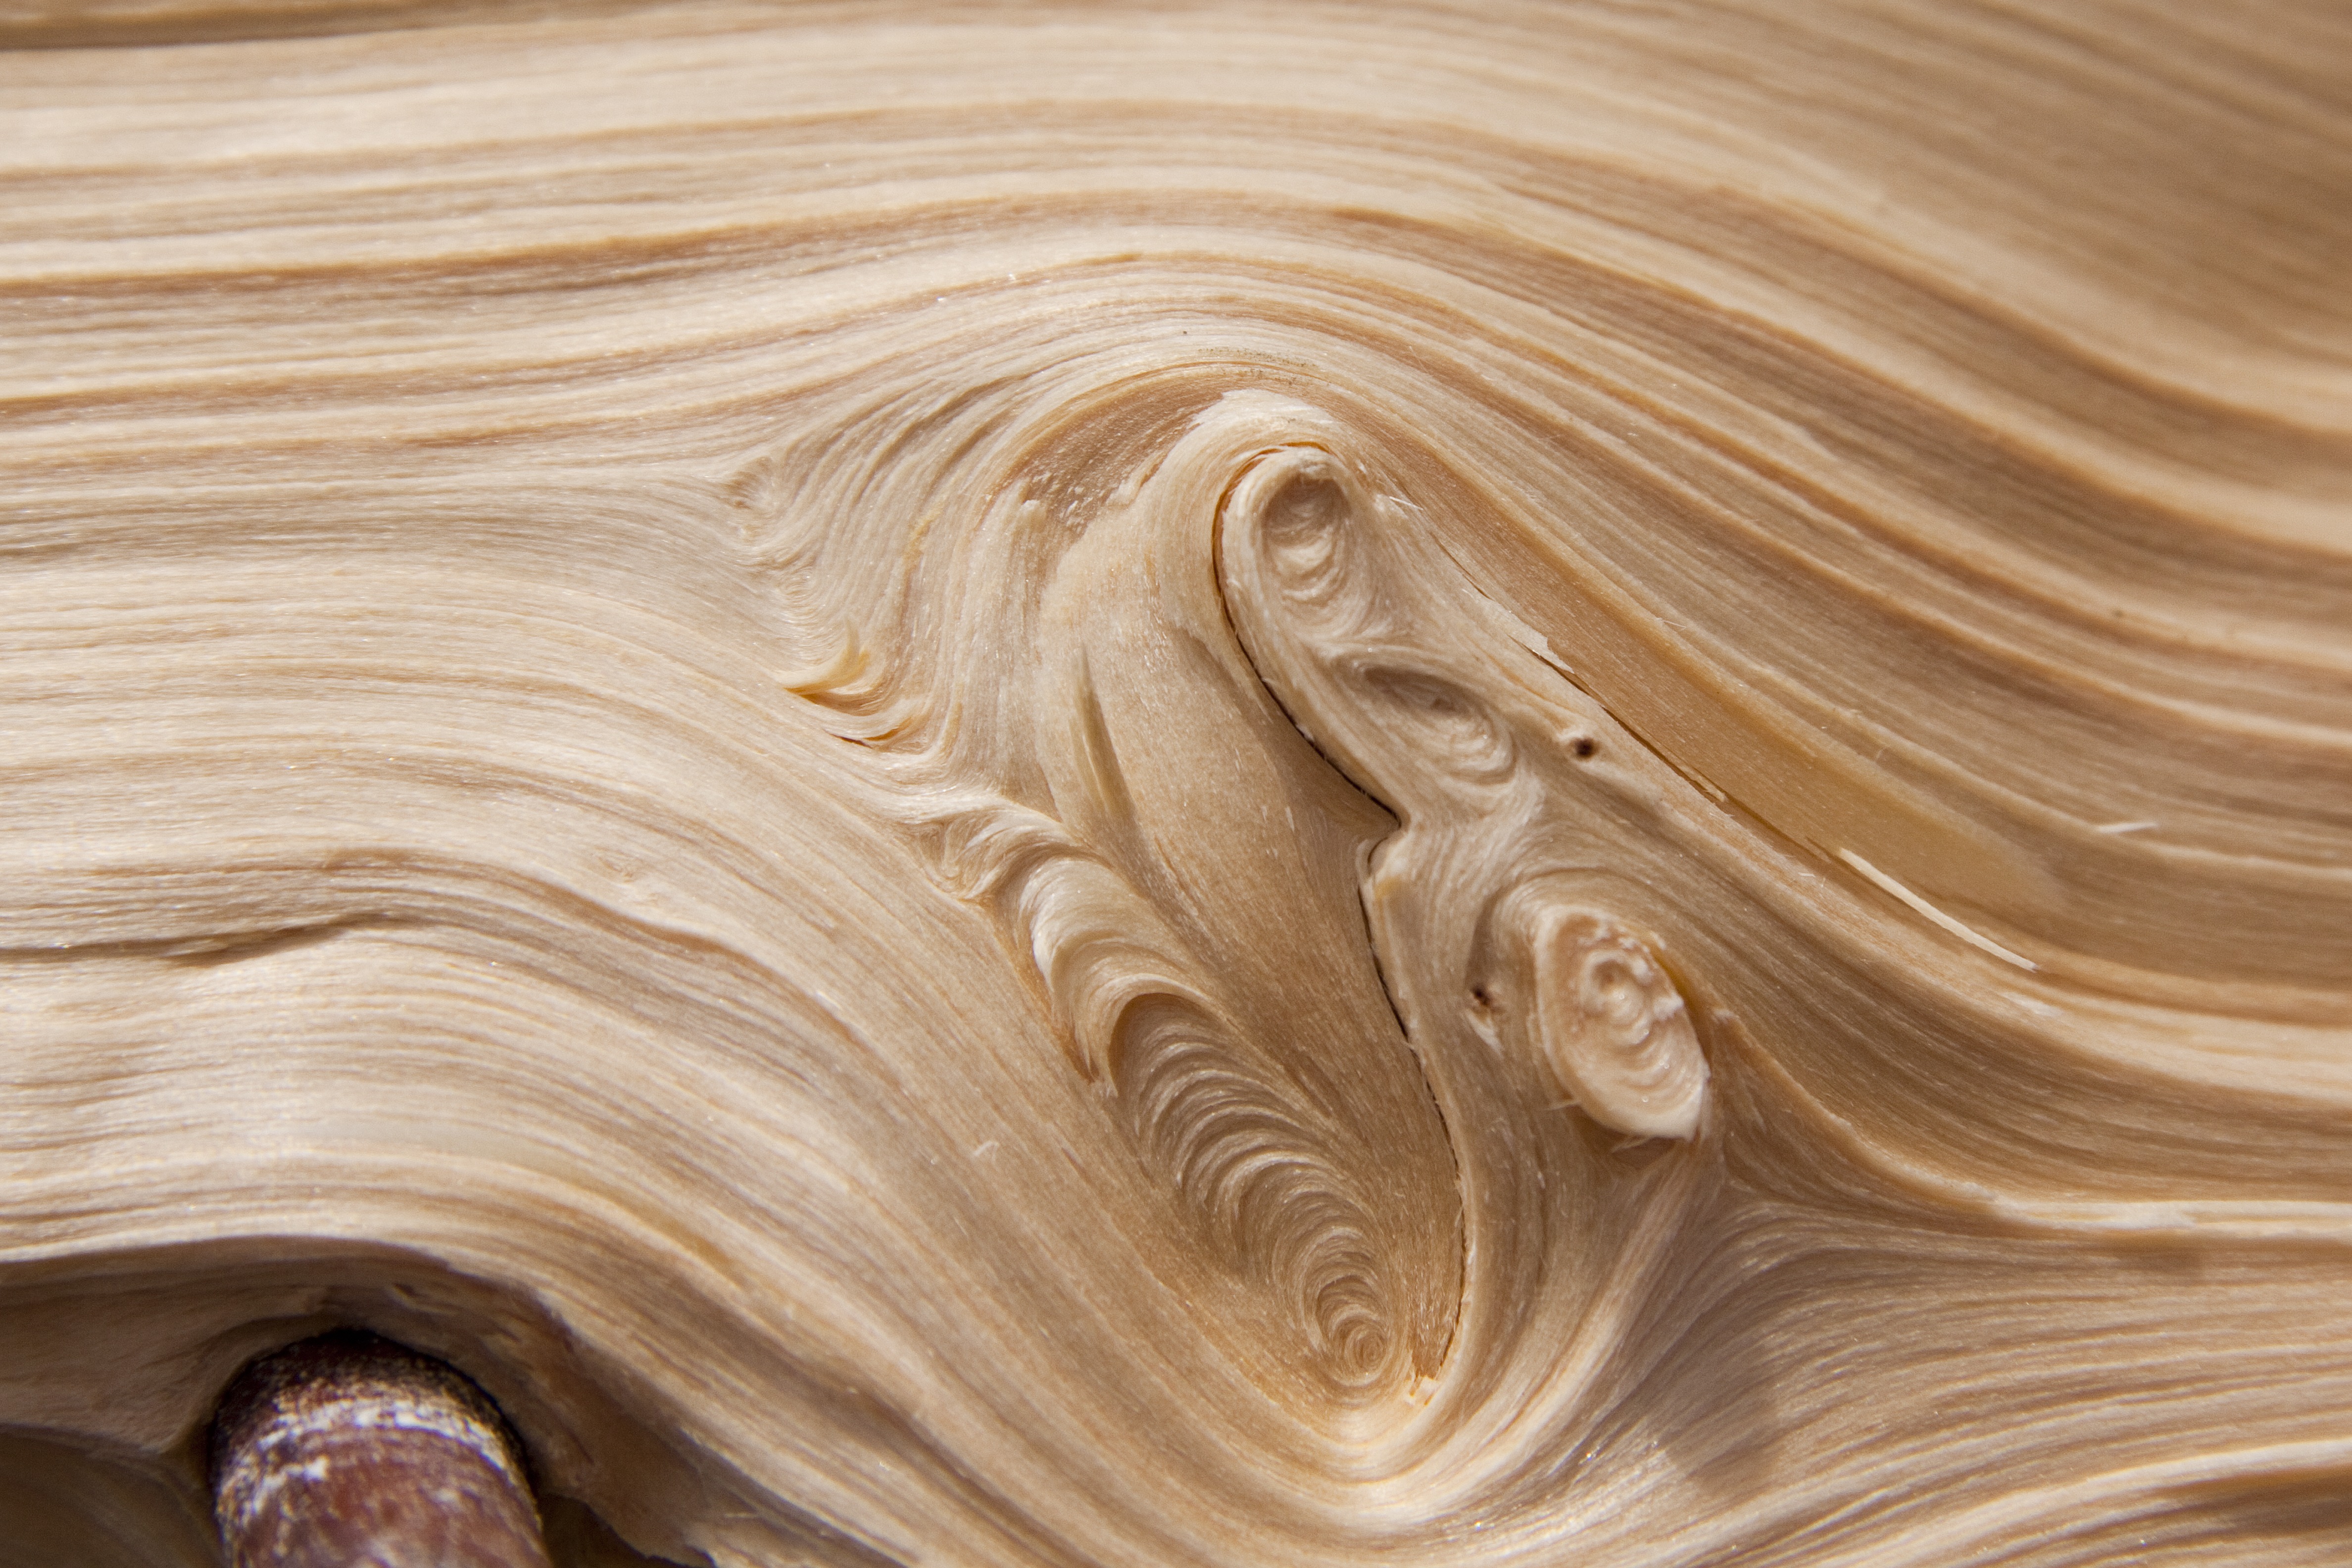
branch, structure, wood, grain, texture, floor, produce, macro, close up, hardwood, beige, carving, split, macro photography, light brown, flooring, plywood, wood chop, wood flooring, sprouted grains, laminate flooring